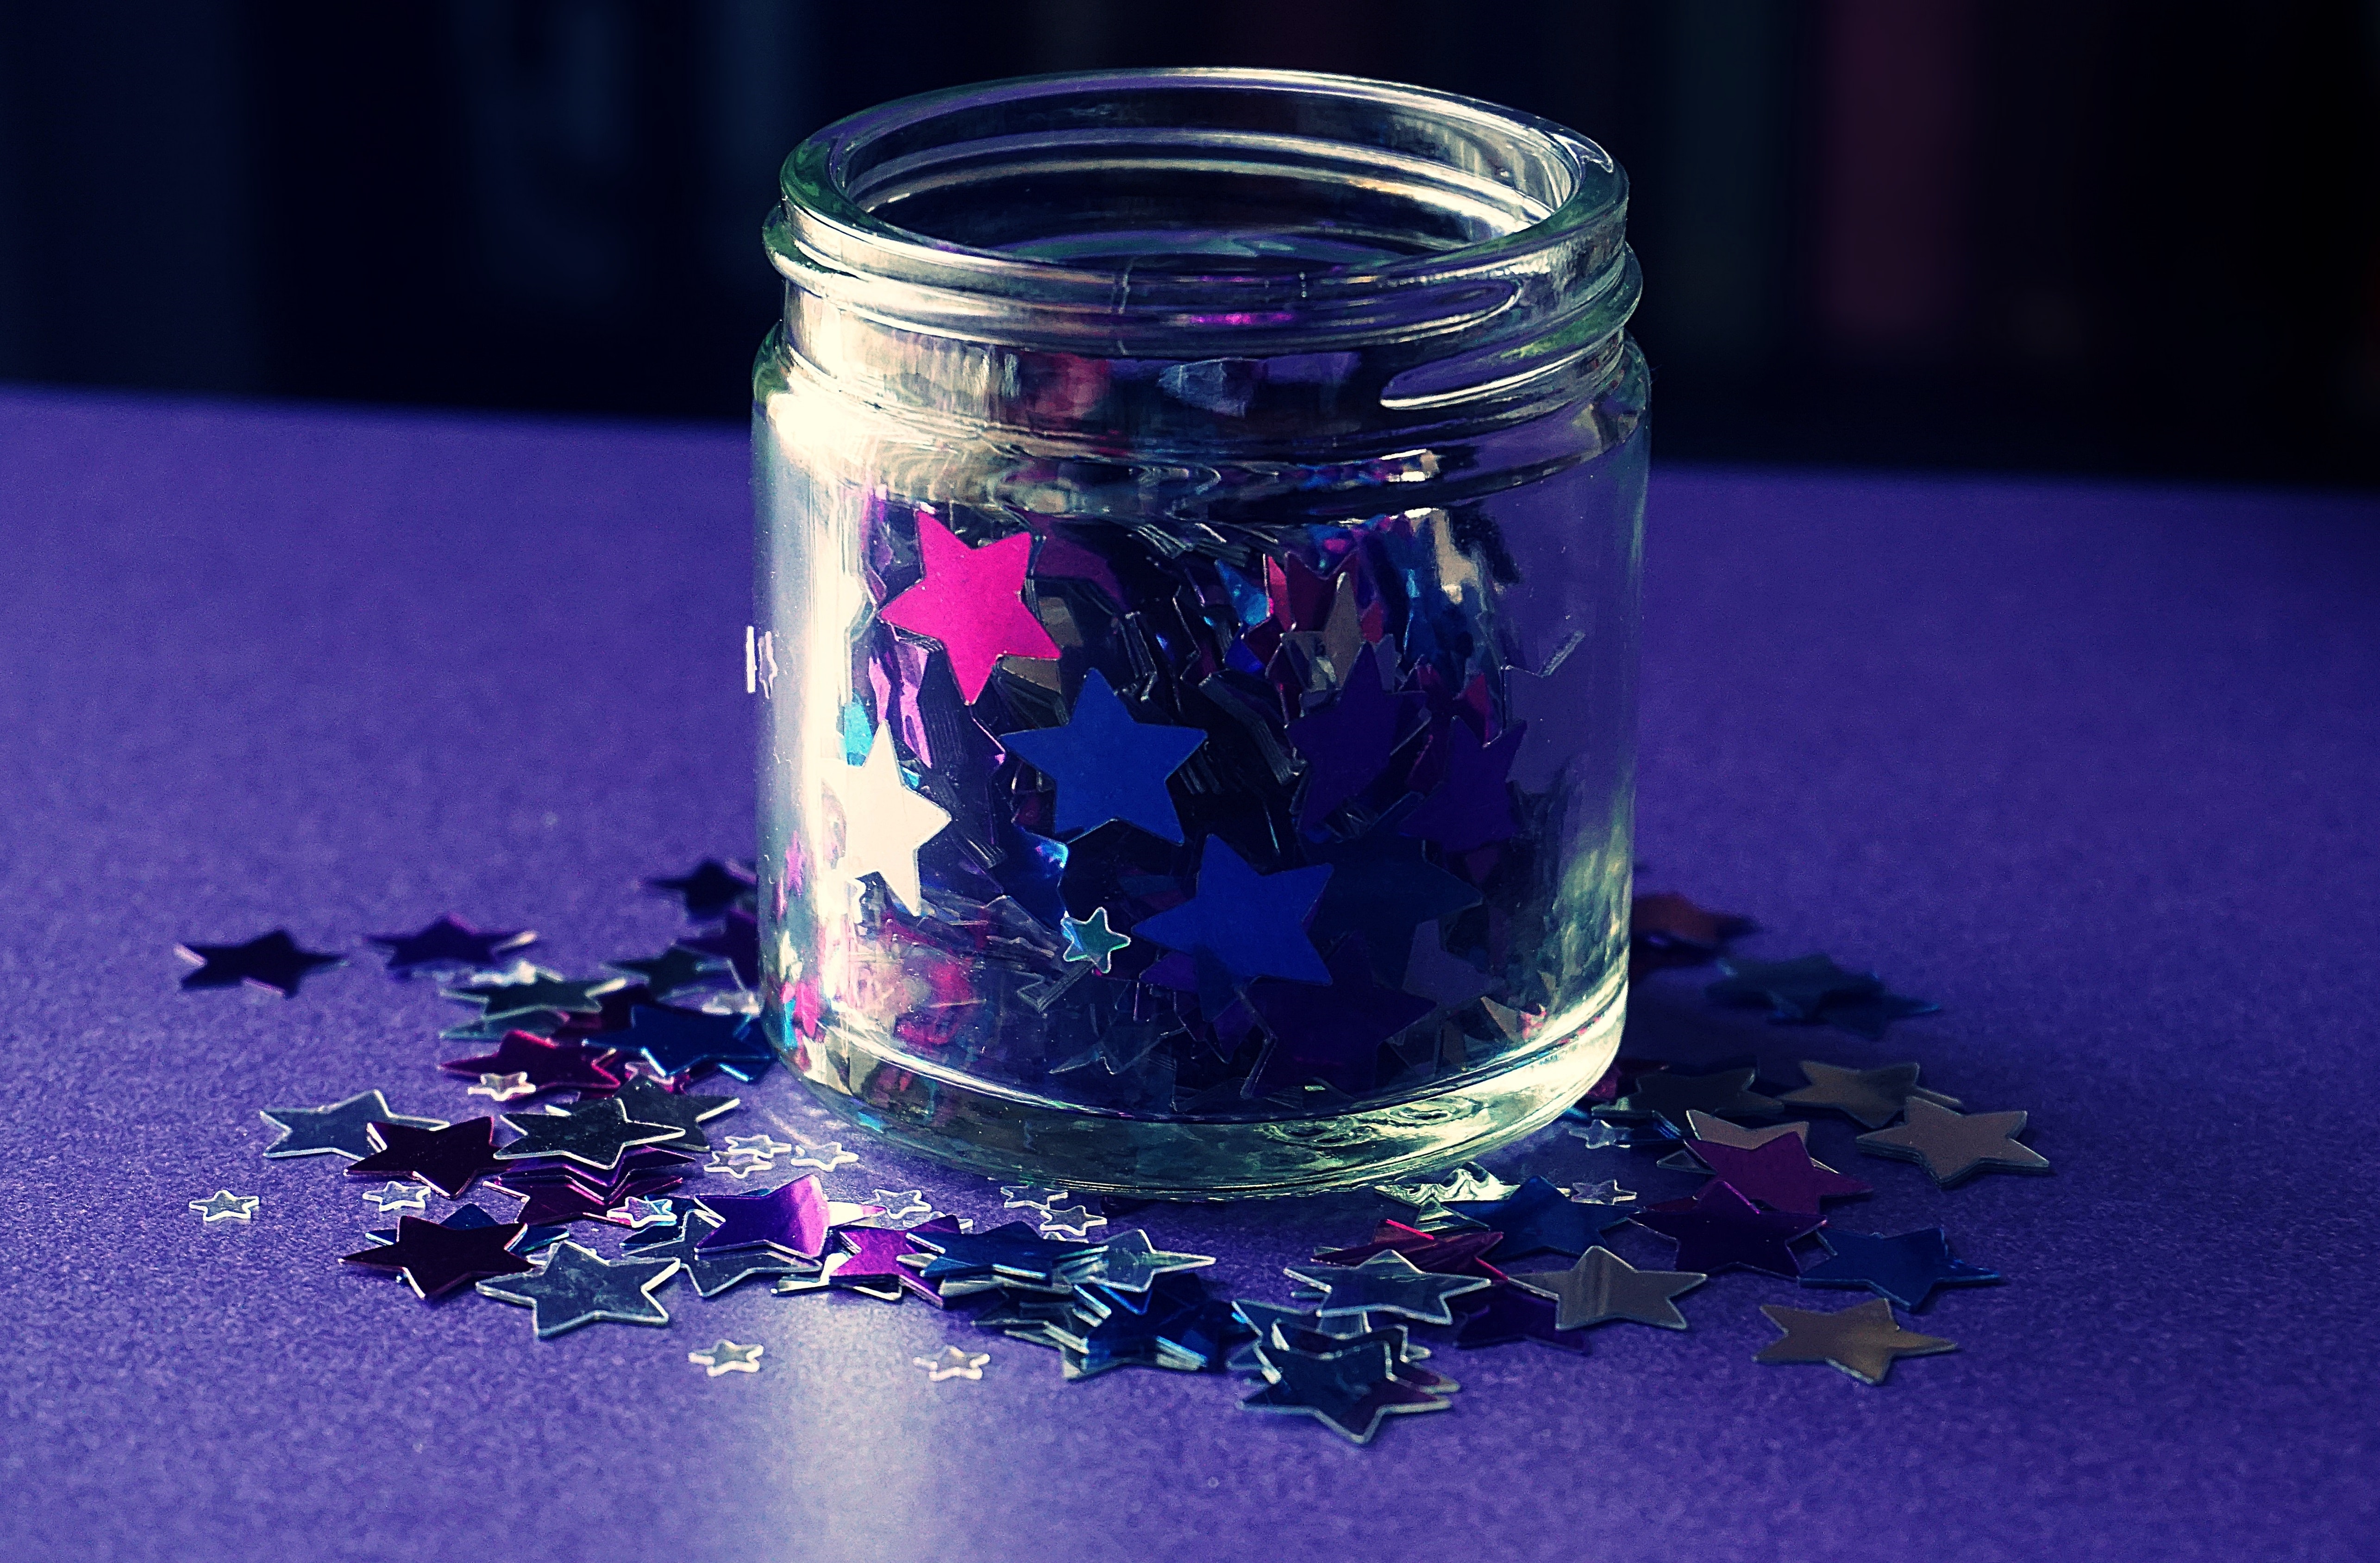
purple, violet, mason jar, plant